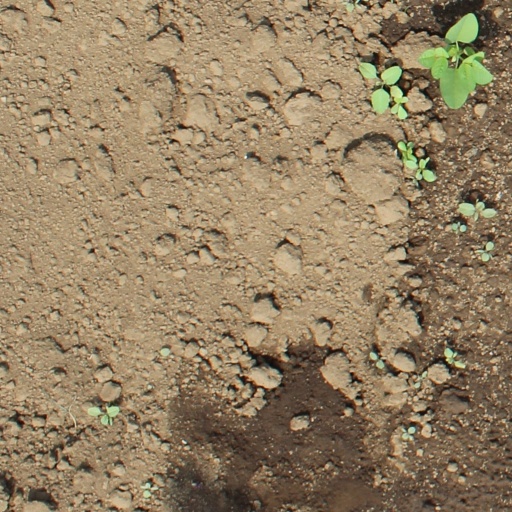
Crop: soybean